Tainted Obligation

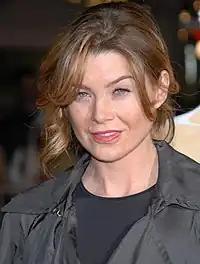
The episode put an emphasis on the development of Ellen Pompeo's character, Meredith Grey.

The episode was written by Jenna Bans and directed by Tom Verica, with Edward Ornelas as editor and Donald Lee Harris as production designer. The title refers to the song "Tainted Obligation" by the American alternative rock group Community Trolls. Featured music includes The Voluntary Butler Scheme's "Trading Things In" and Dragonette's "Come On Be Good". During filming, Ellen Pompeo’s pregnancy required adjustments.